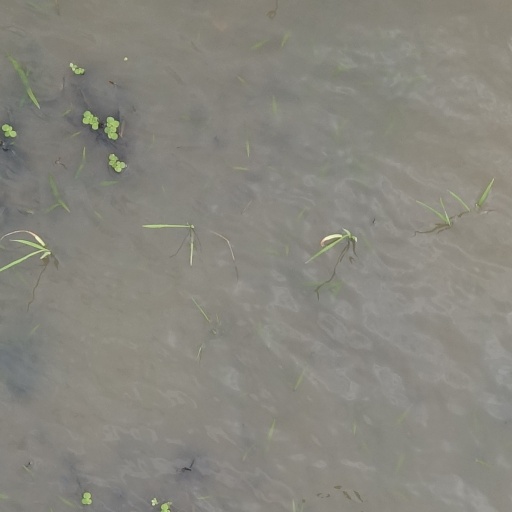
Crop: rice